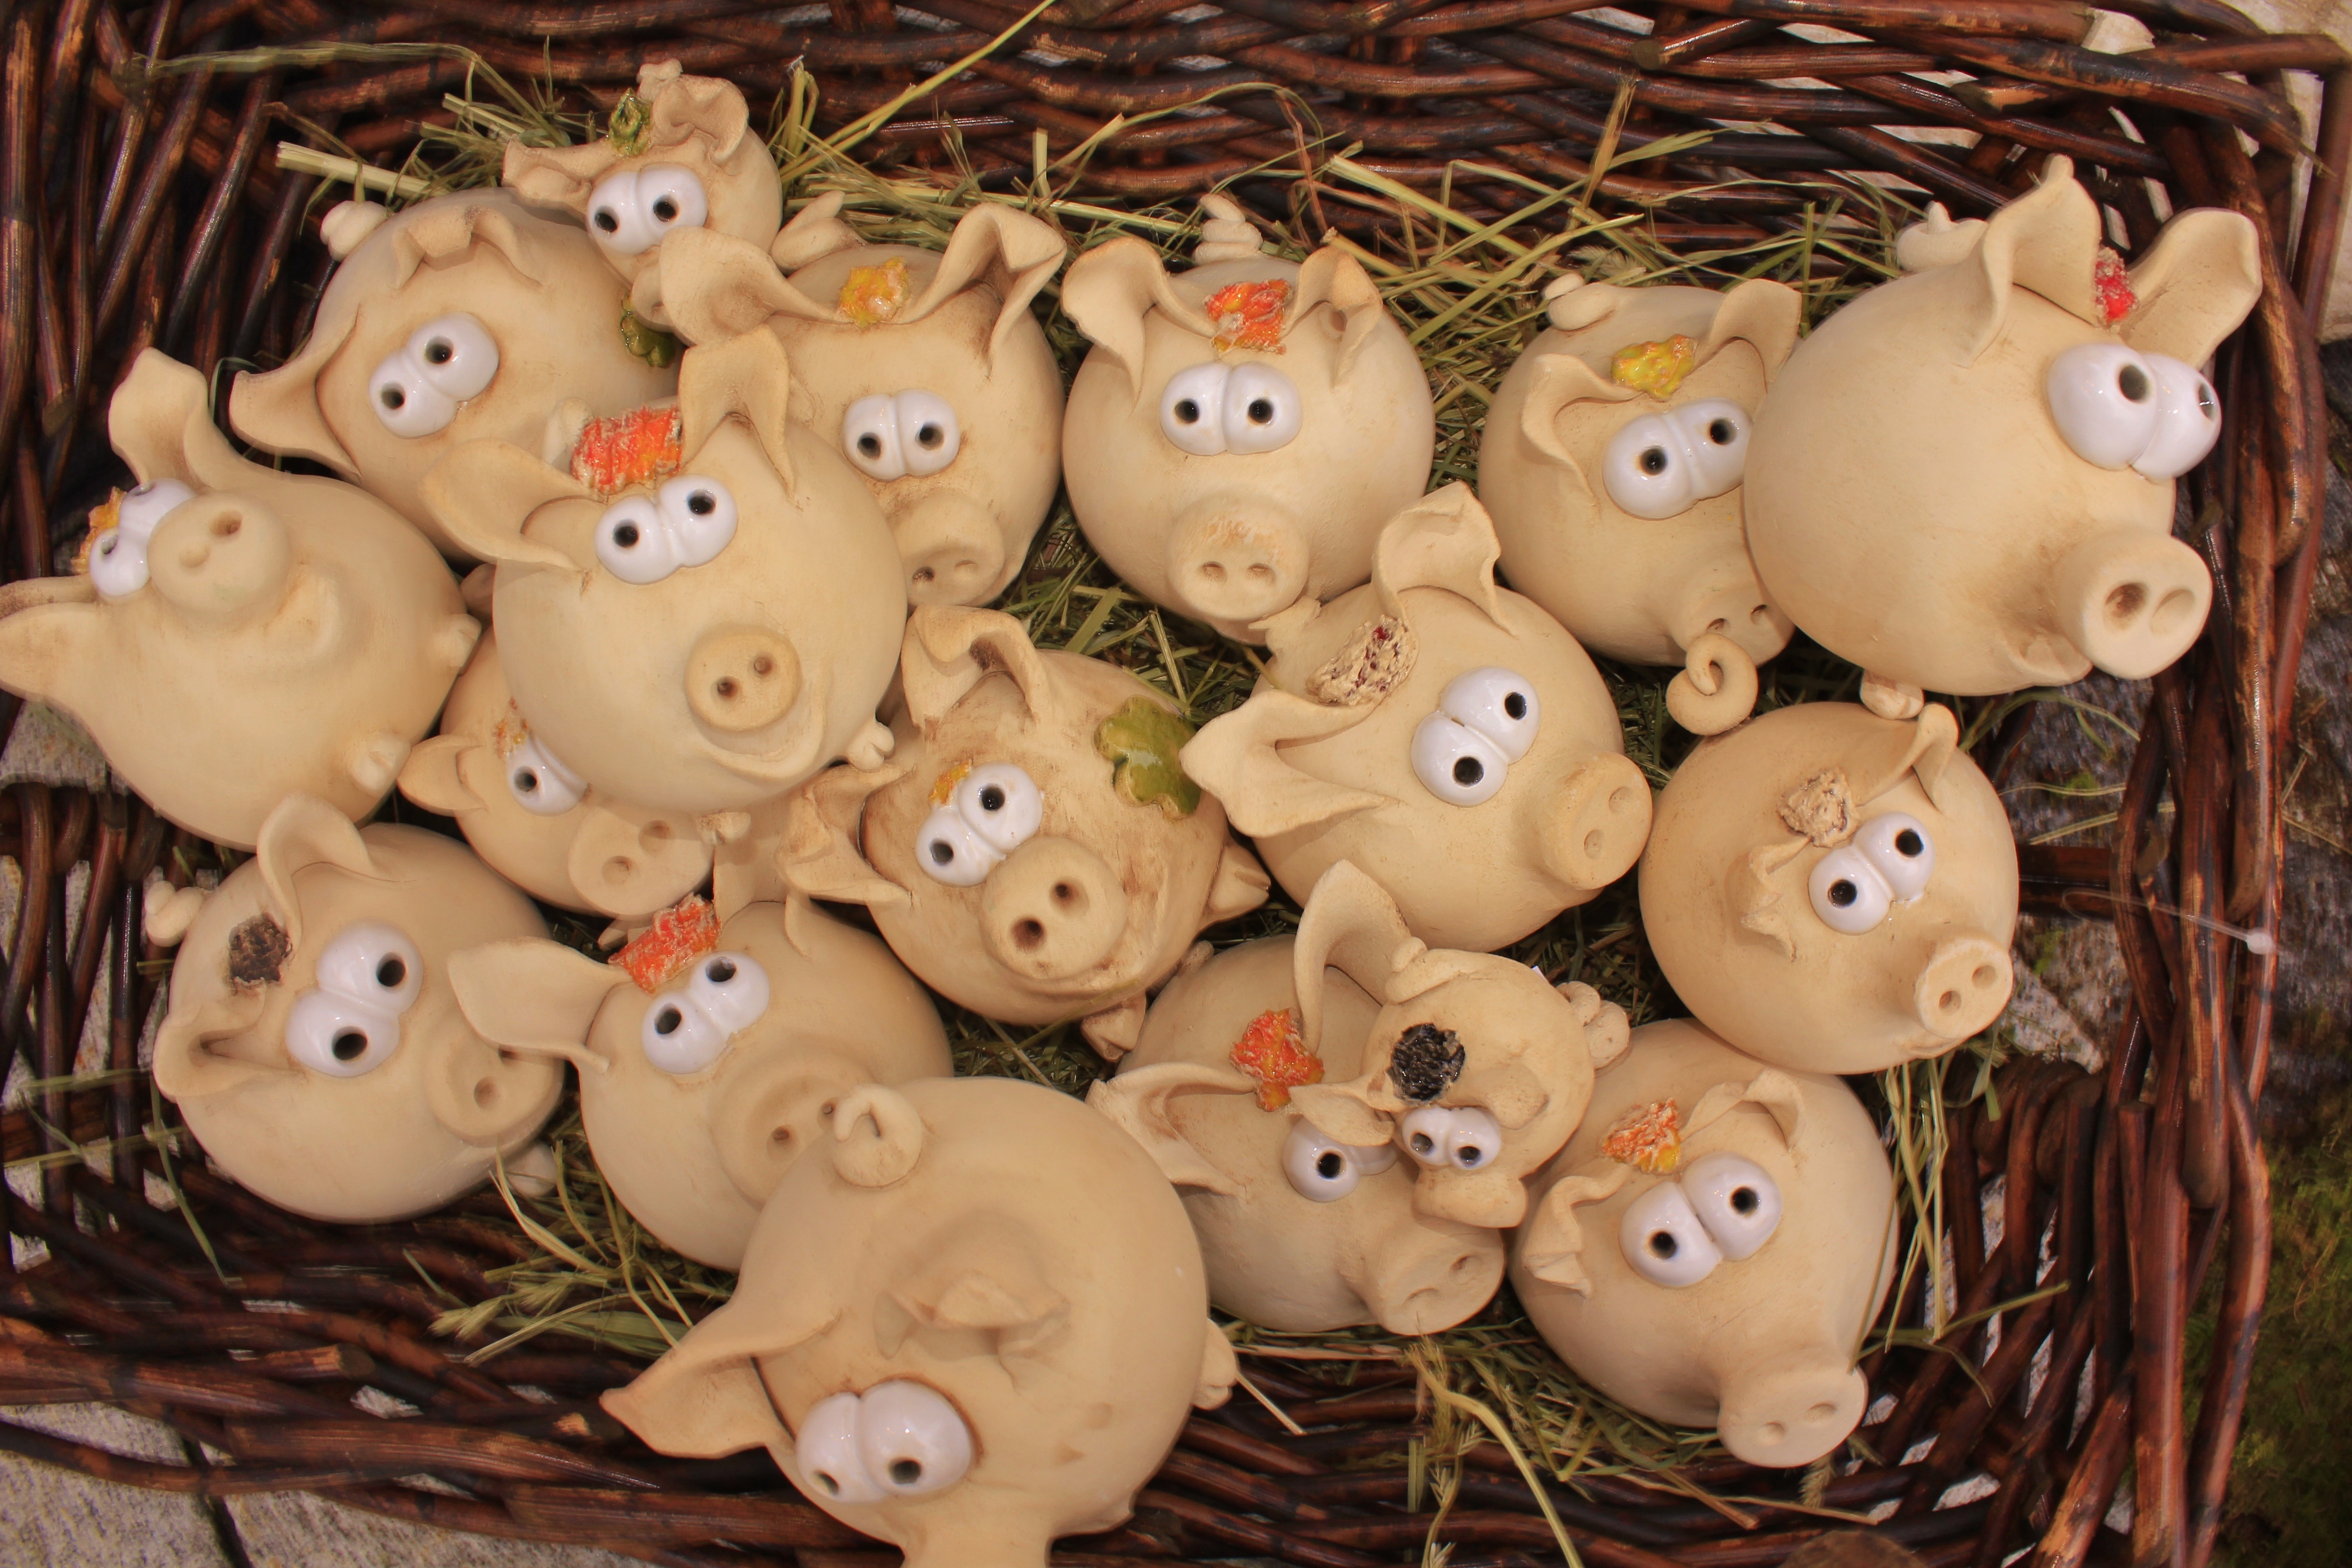
food, toy, rabbit, lucky charm, new year's eve, schweinerei, stuffed toy